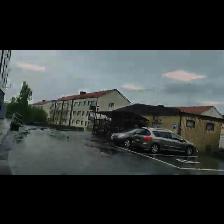
Label: NonHuman